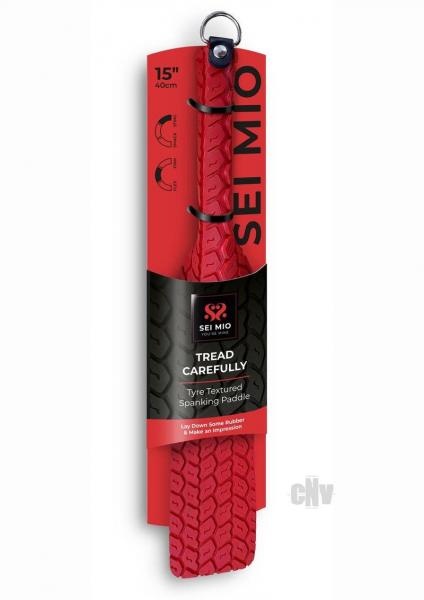
Sei Mio Tyre Paddle Lg Red
Brand: Seductu.com
SEI MIO - Tyre Paddle Large - Red
Category: Sporting Goods > Outdoor Recreation > Boating & Water Sports > Swimming > Child Swimming Aids > Swim Discs